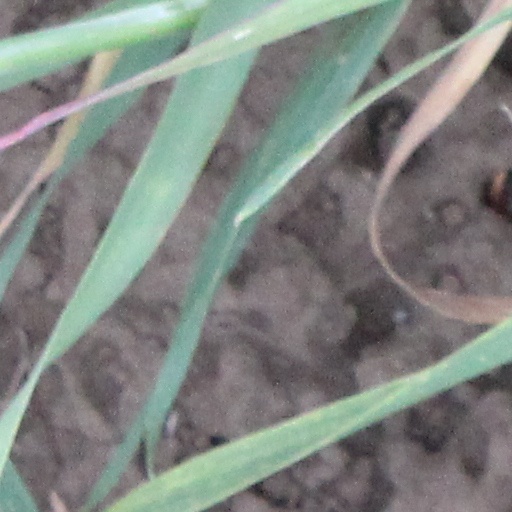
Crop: wheat